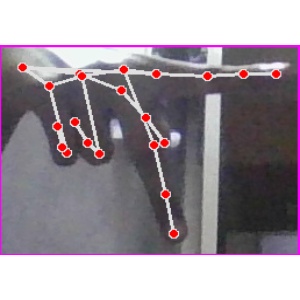
अक्षर: प